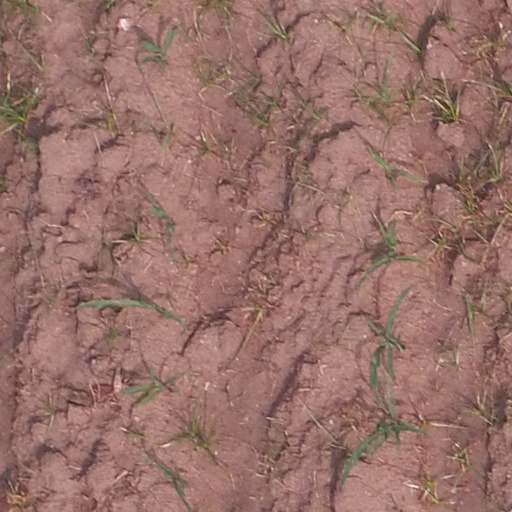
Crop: maize; corn